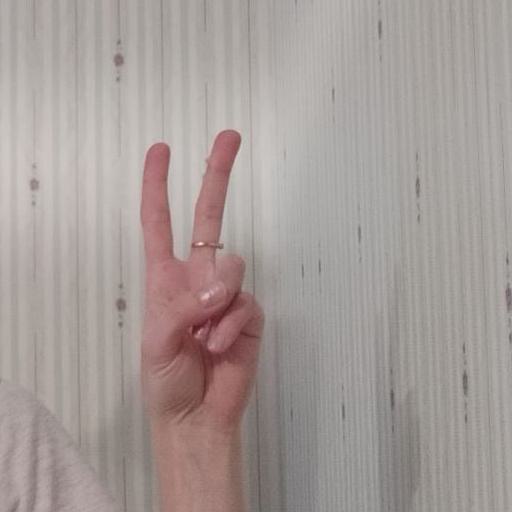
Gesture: peace